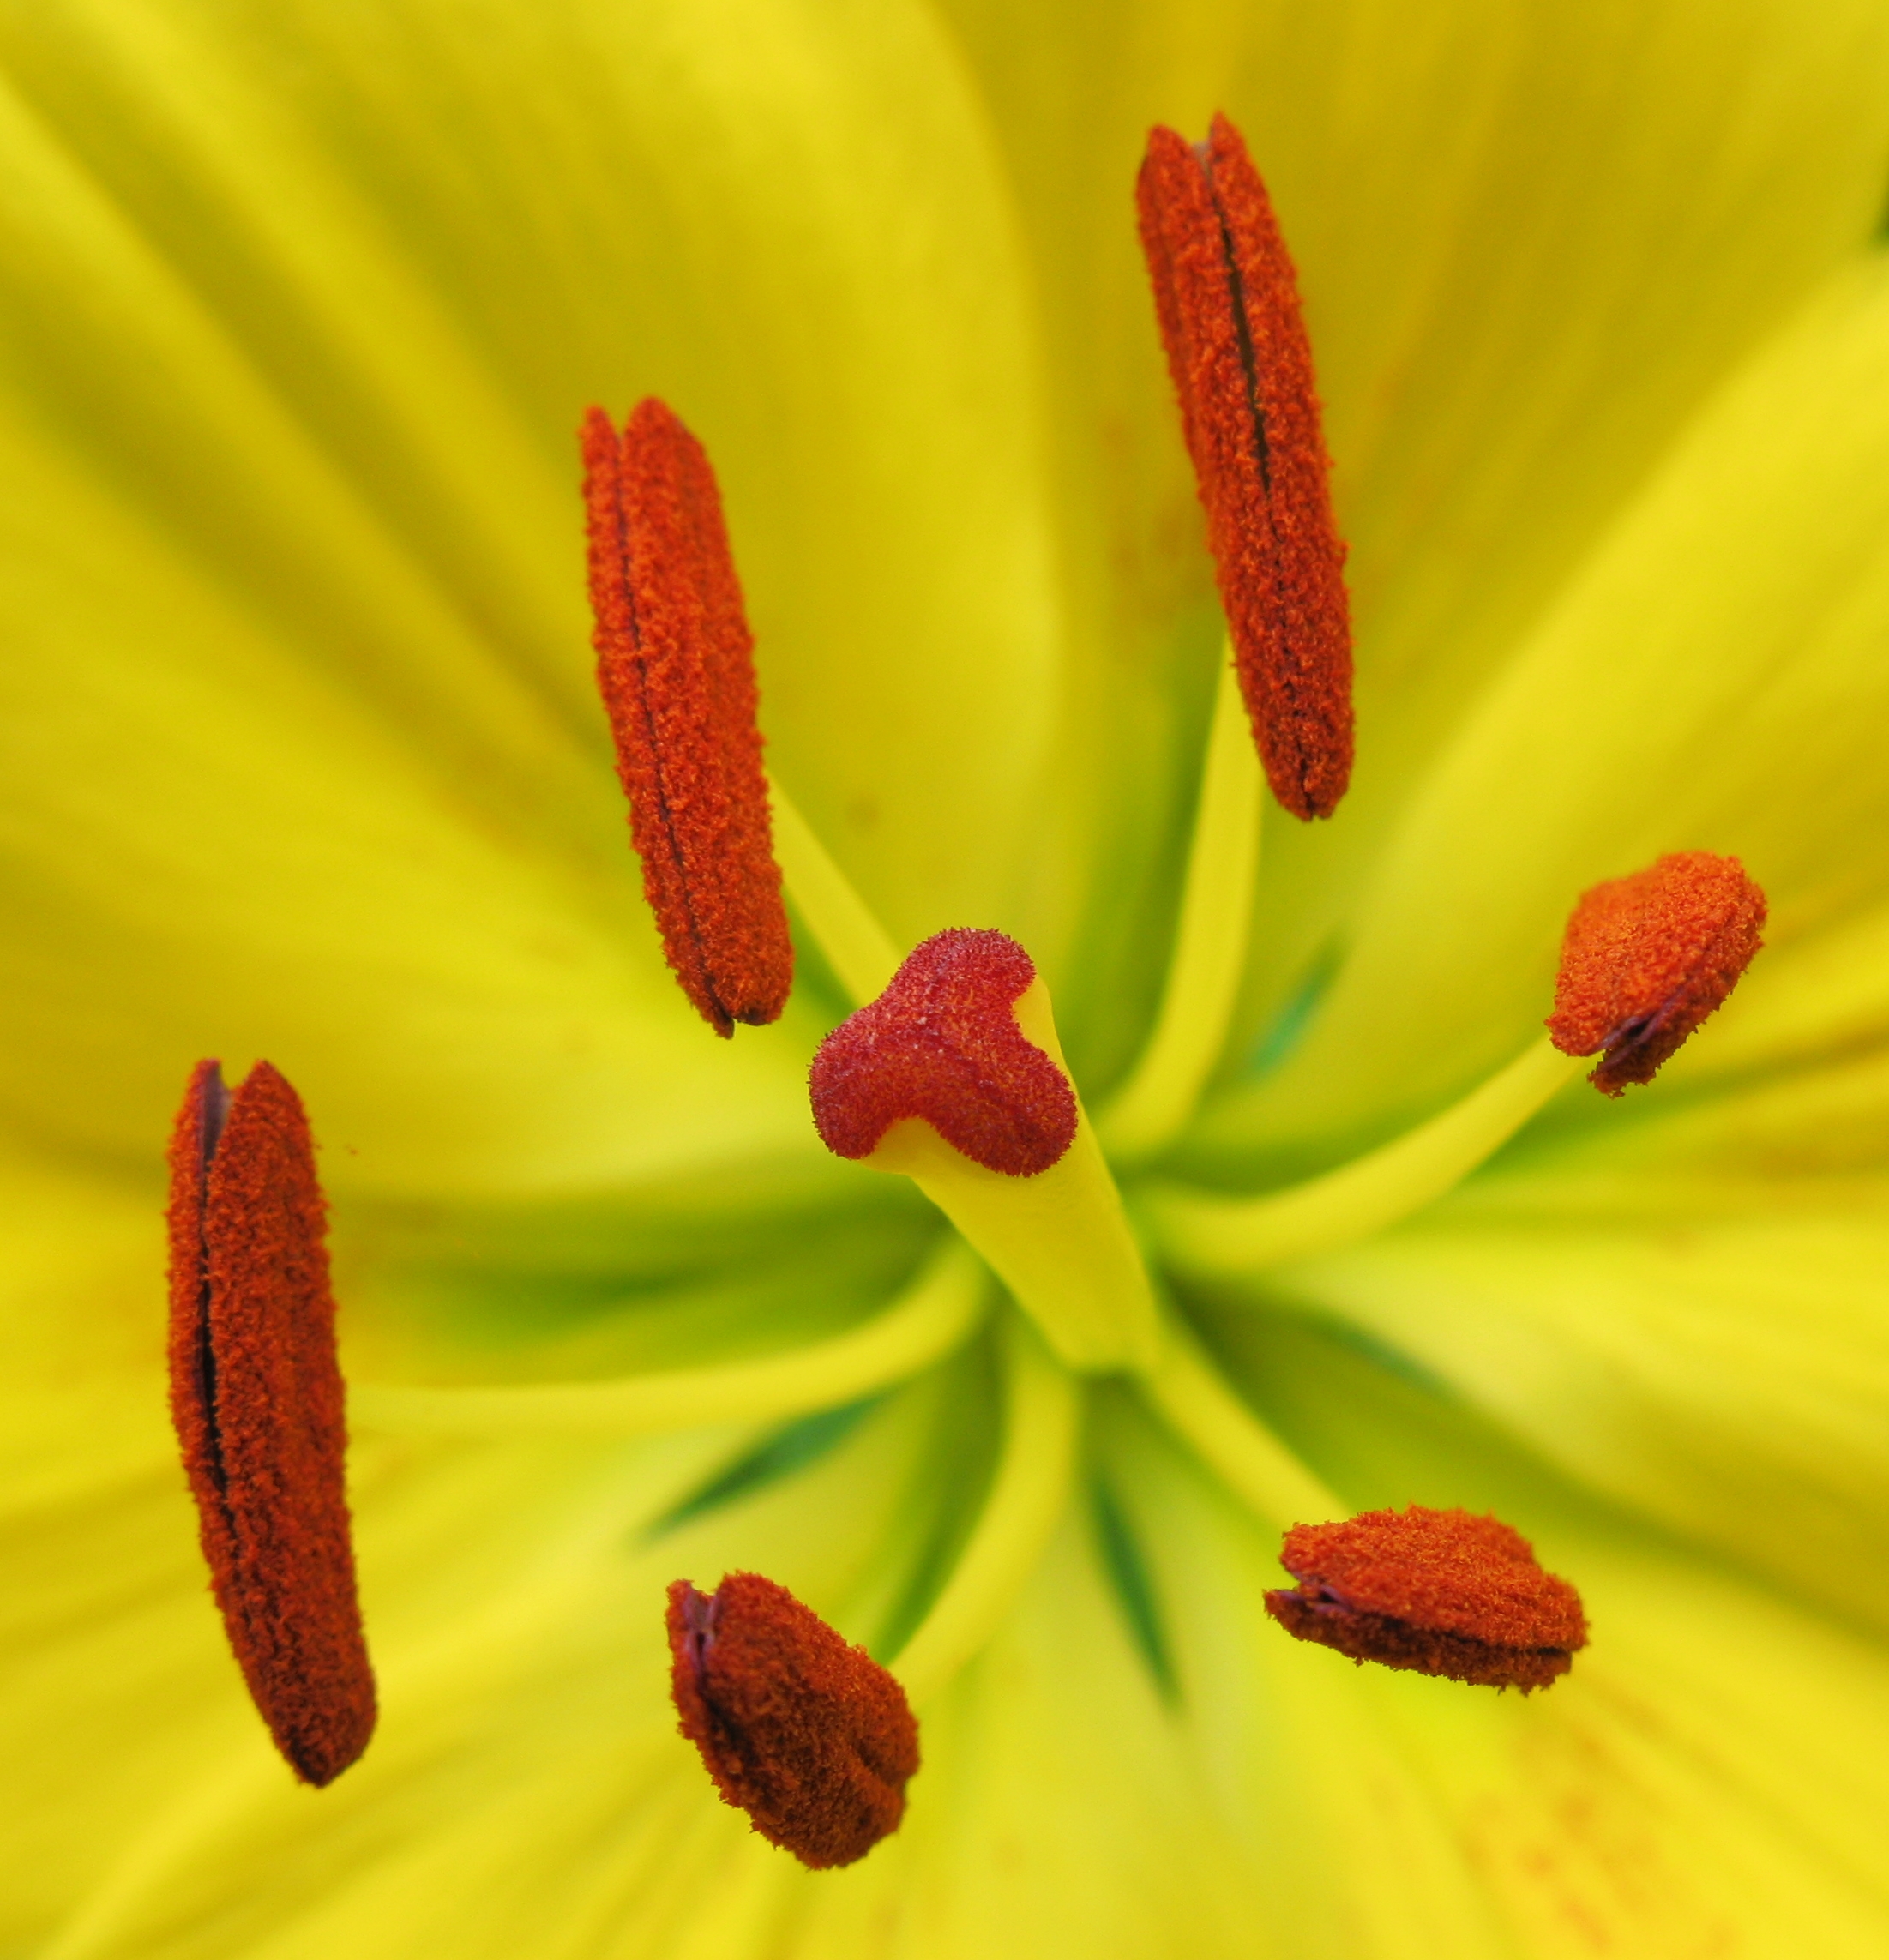
plant, leaf, flower, petal, pollen, high, botany, yellow, flora, wildflower, close up, hires, lily, hi, res, resolution, lilium, g7, themacrogroup, macro photography, flowering plant, plant stem, land plant